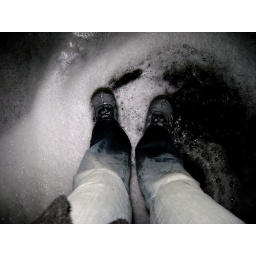
shoes in the ocean